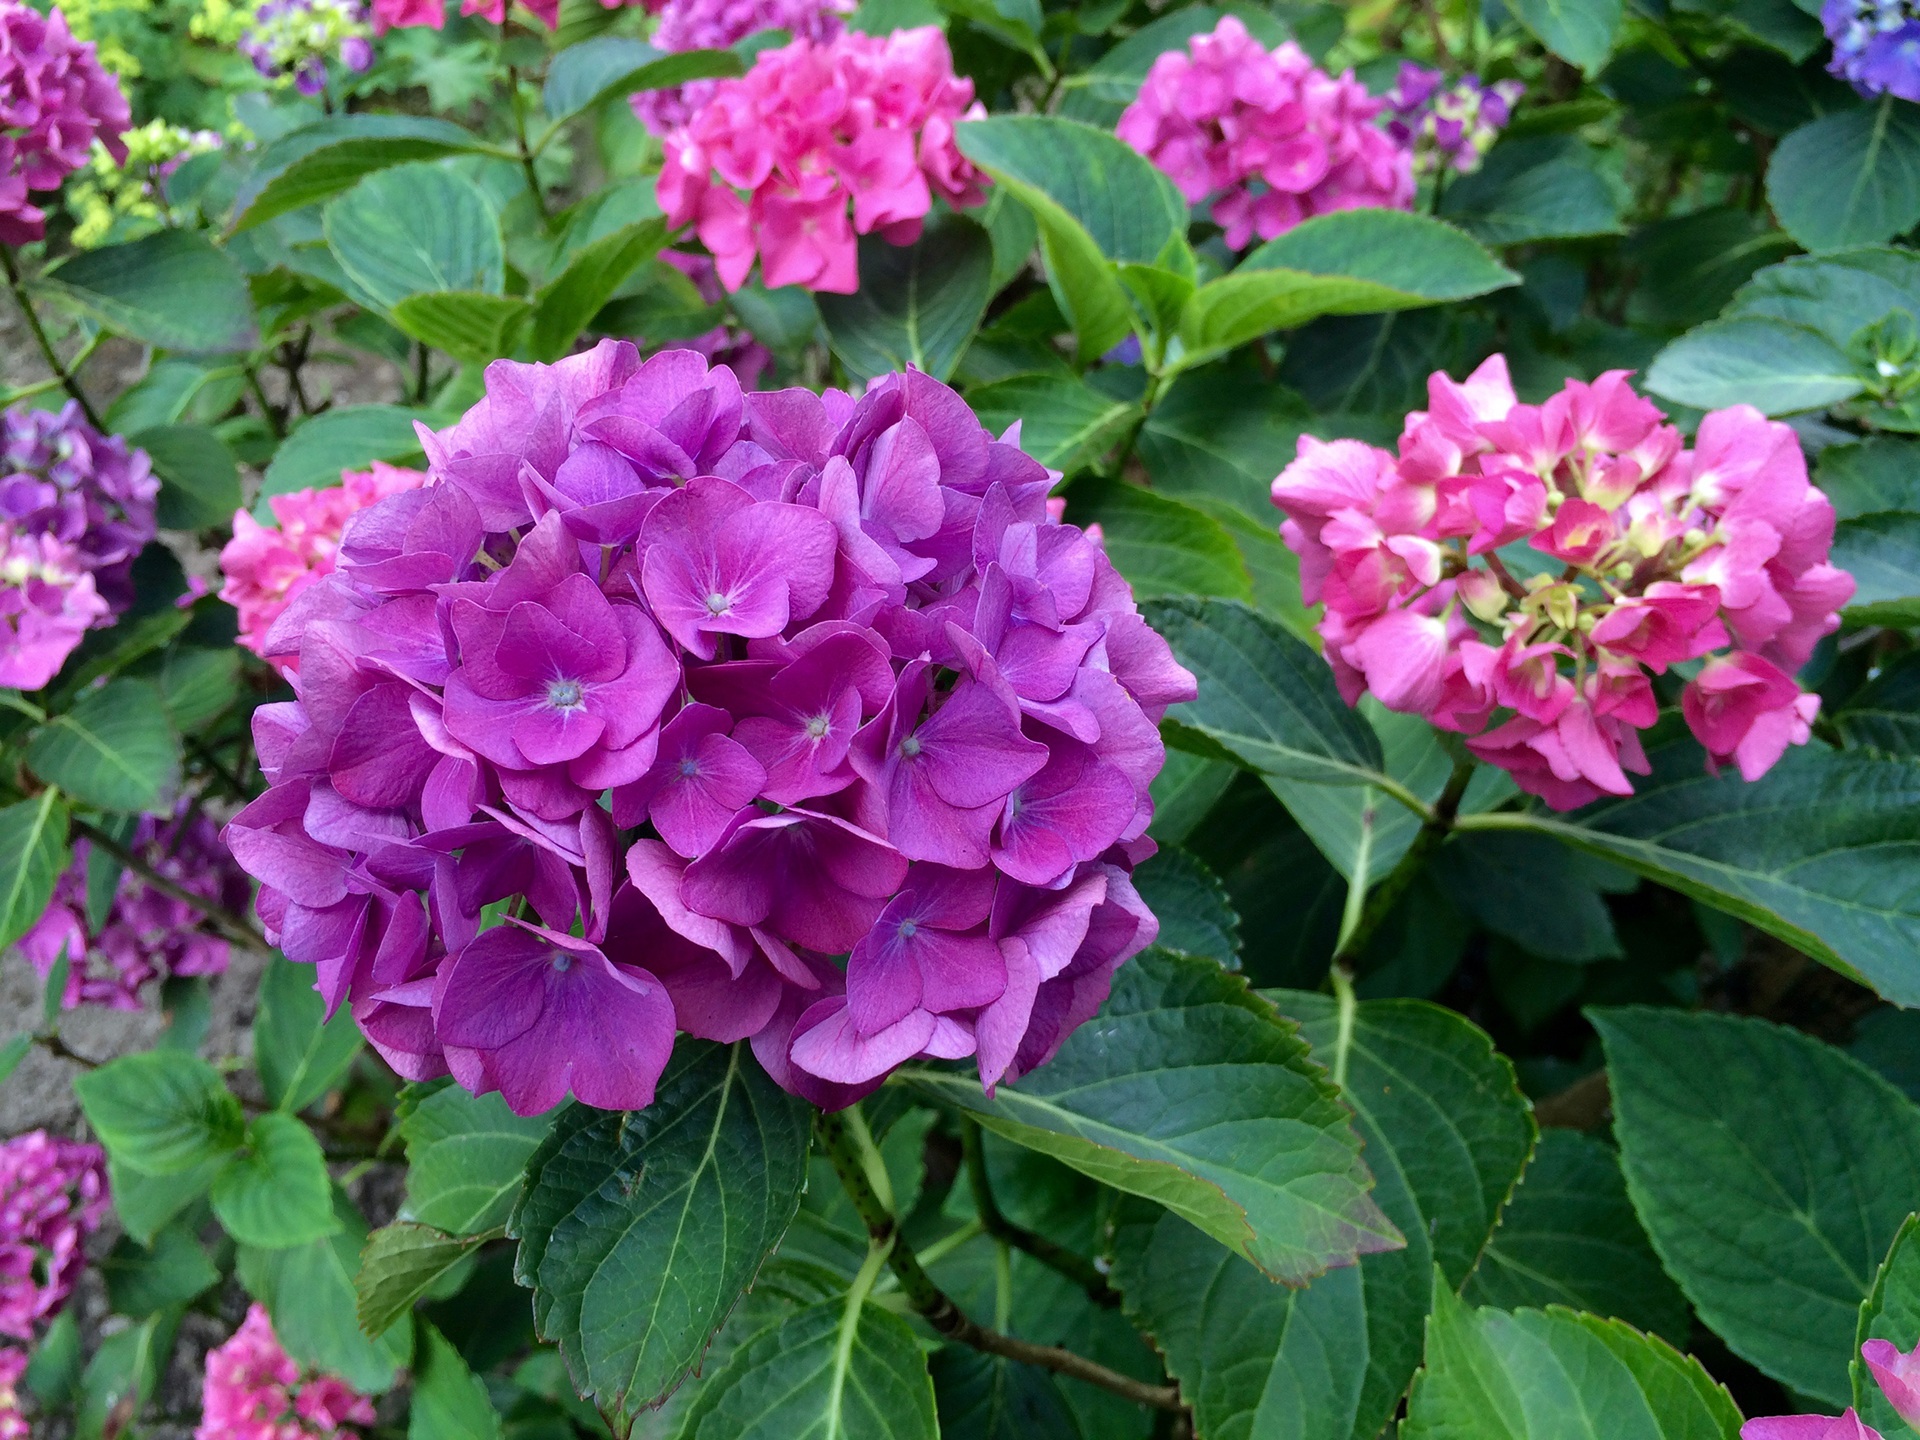
nature, outdoor, blossom, plant, flower, bloom, spring, green, color, botany, garden, hydrangea, flower pot, roses, shrub, bulbs, spring flower, flowering plant, hydrangeaceae, cornales, annual plant, land plant, hydrangea serrata